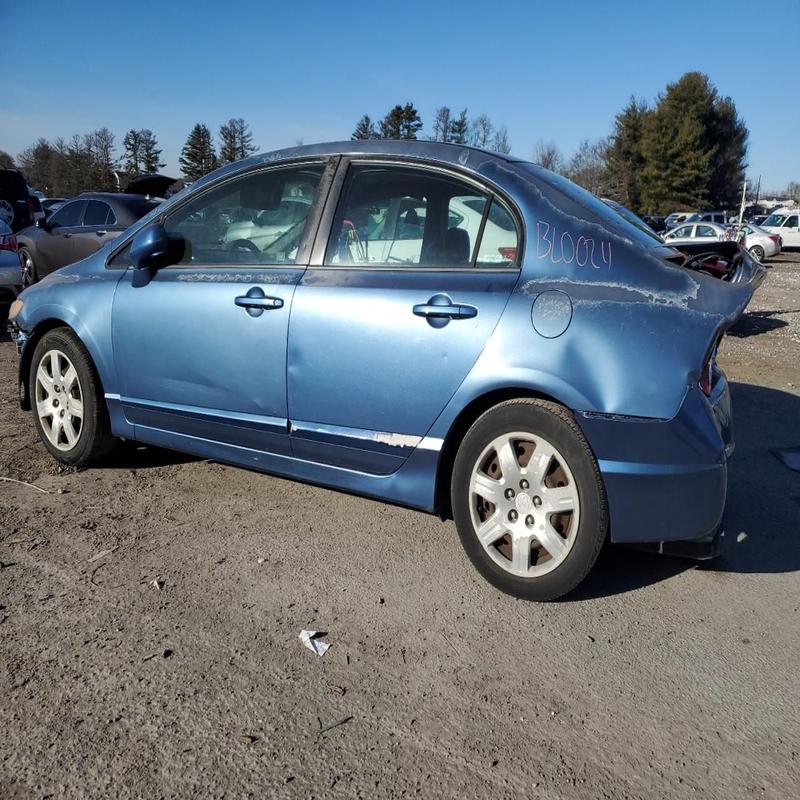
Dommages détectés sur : porte avant gauche, porte arrière gauche, aile arrière gauche, pare-choc arrière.
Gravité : mineur